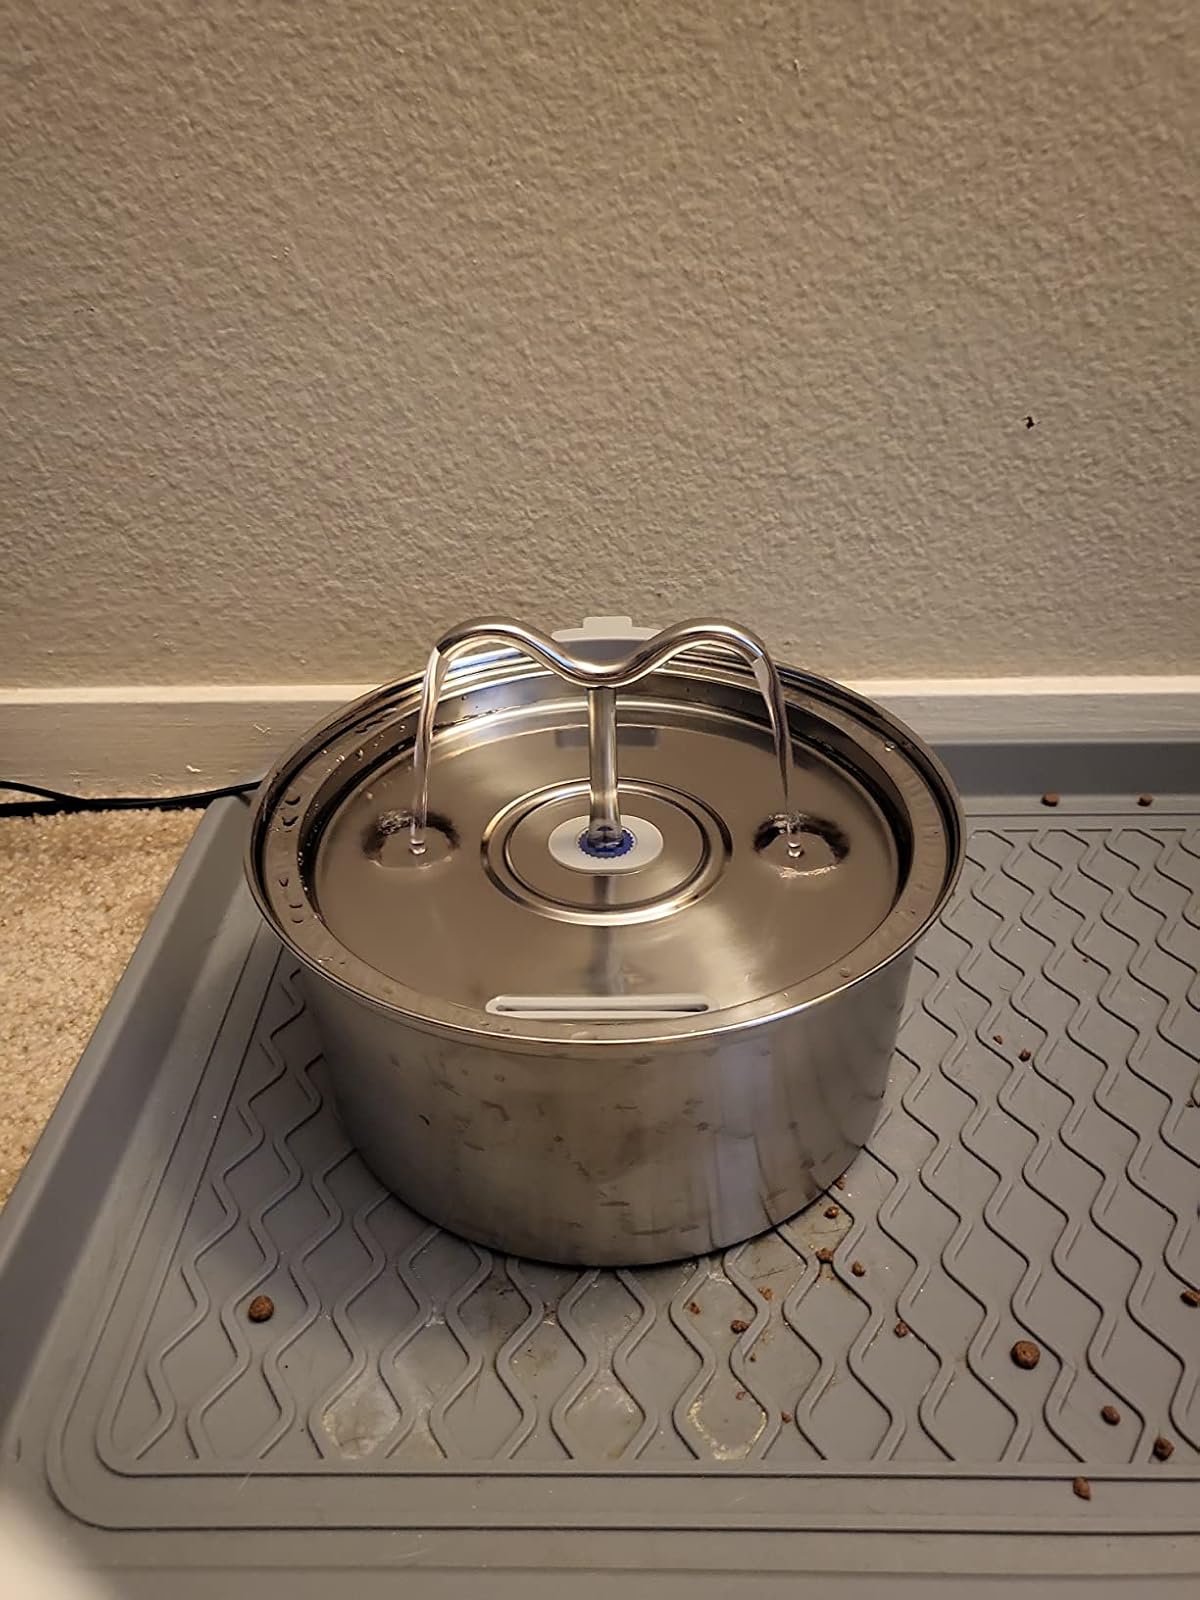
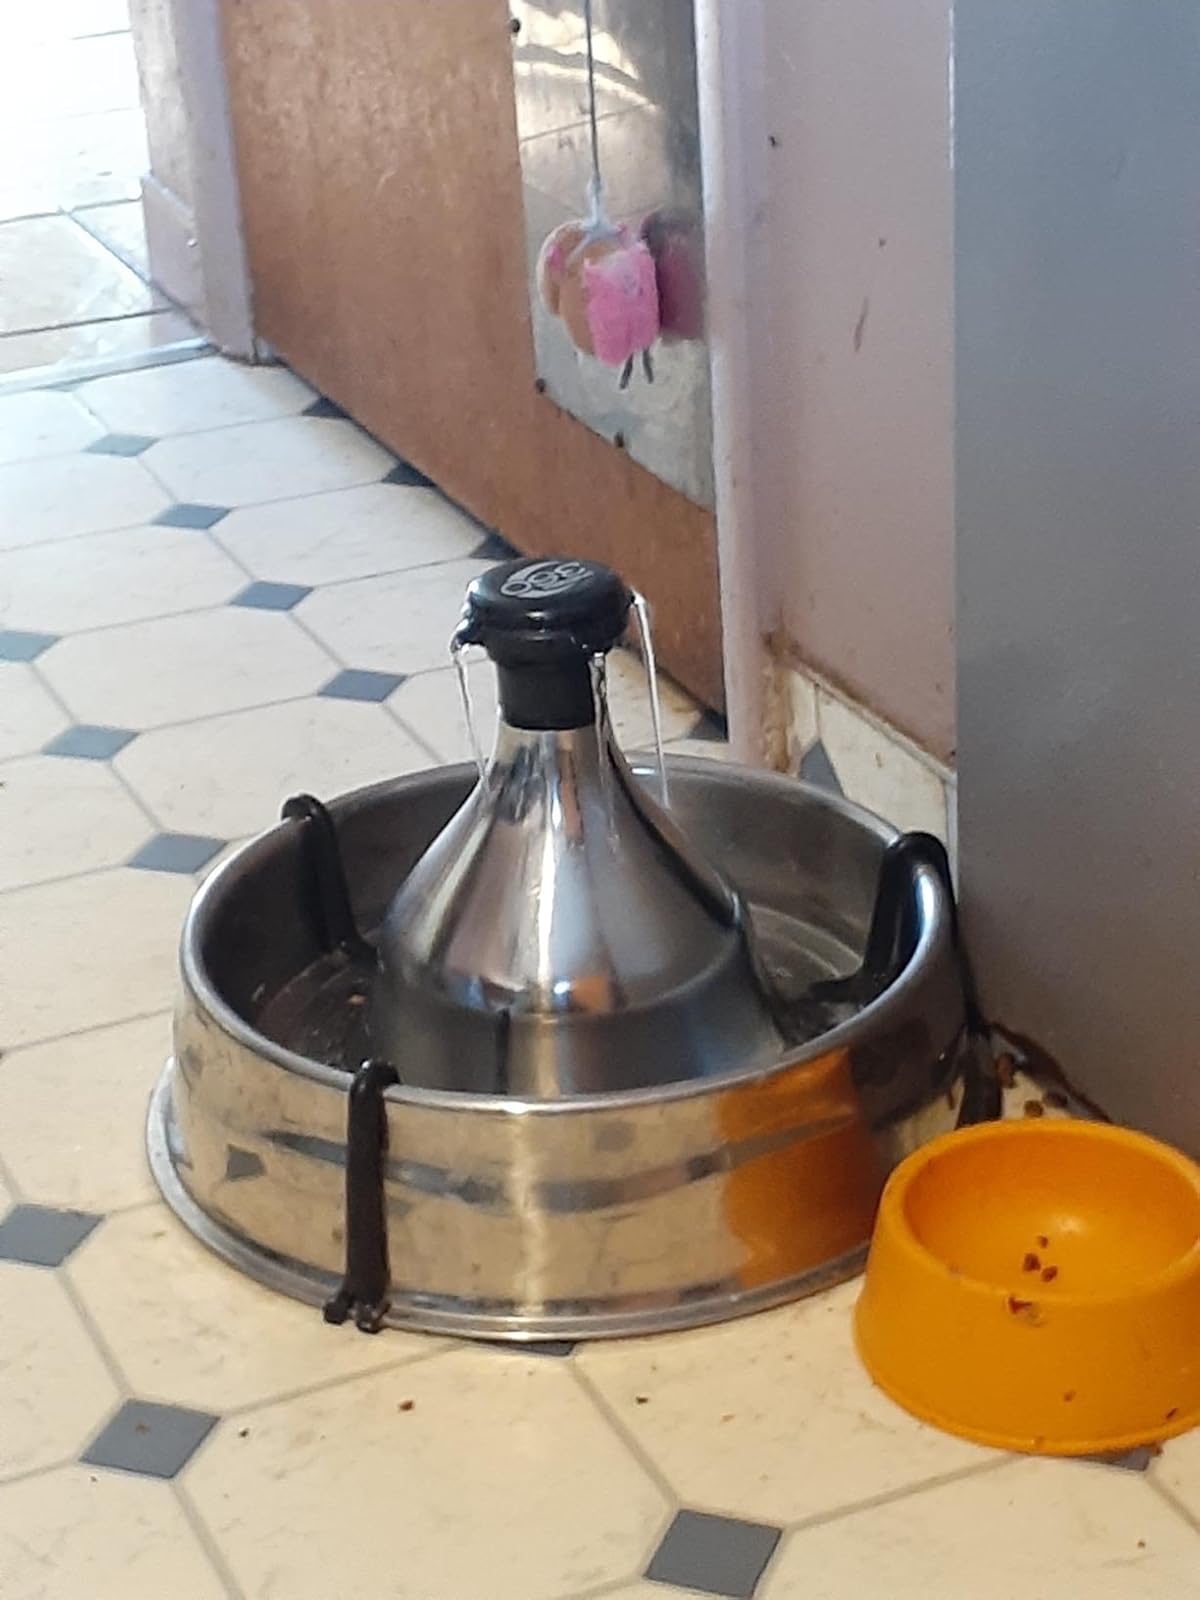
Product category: items_bowl
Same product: no